Kieren Fallon

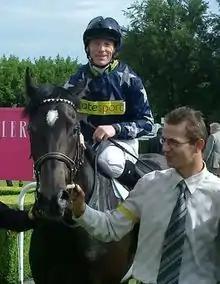
Kieren Fallon on Start Right at Goodwood in 2010.

Kieren Francis Fallon (born 22 February 1965 in Crusheen, County Clare, Ireland) is a retired Irish professional flat racing jockey and was British Champion Jockey six times.